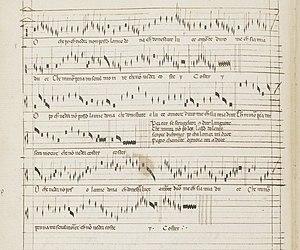
Codex Reina
Polyphonic Music of the Fourteenth Century est un ouvrage constitué de 24 volumes, paru entre 1956 et 1991 aux Éditions de l'Oiseau-Lyre, qui présente en notation moderne le répertoire complet de la musique polyphonique du XIVᵉ siècle, soit plus de 2 000 pièces.